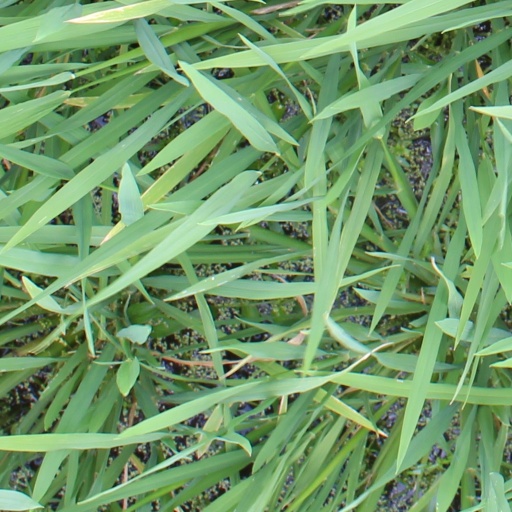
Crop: rice